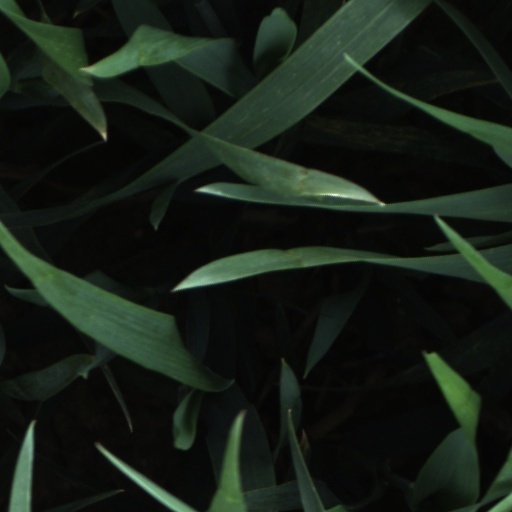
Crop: wheat